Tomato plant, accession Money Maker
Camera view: bottom (45 deg); turntable rotation: 270 degrees
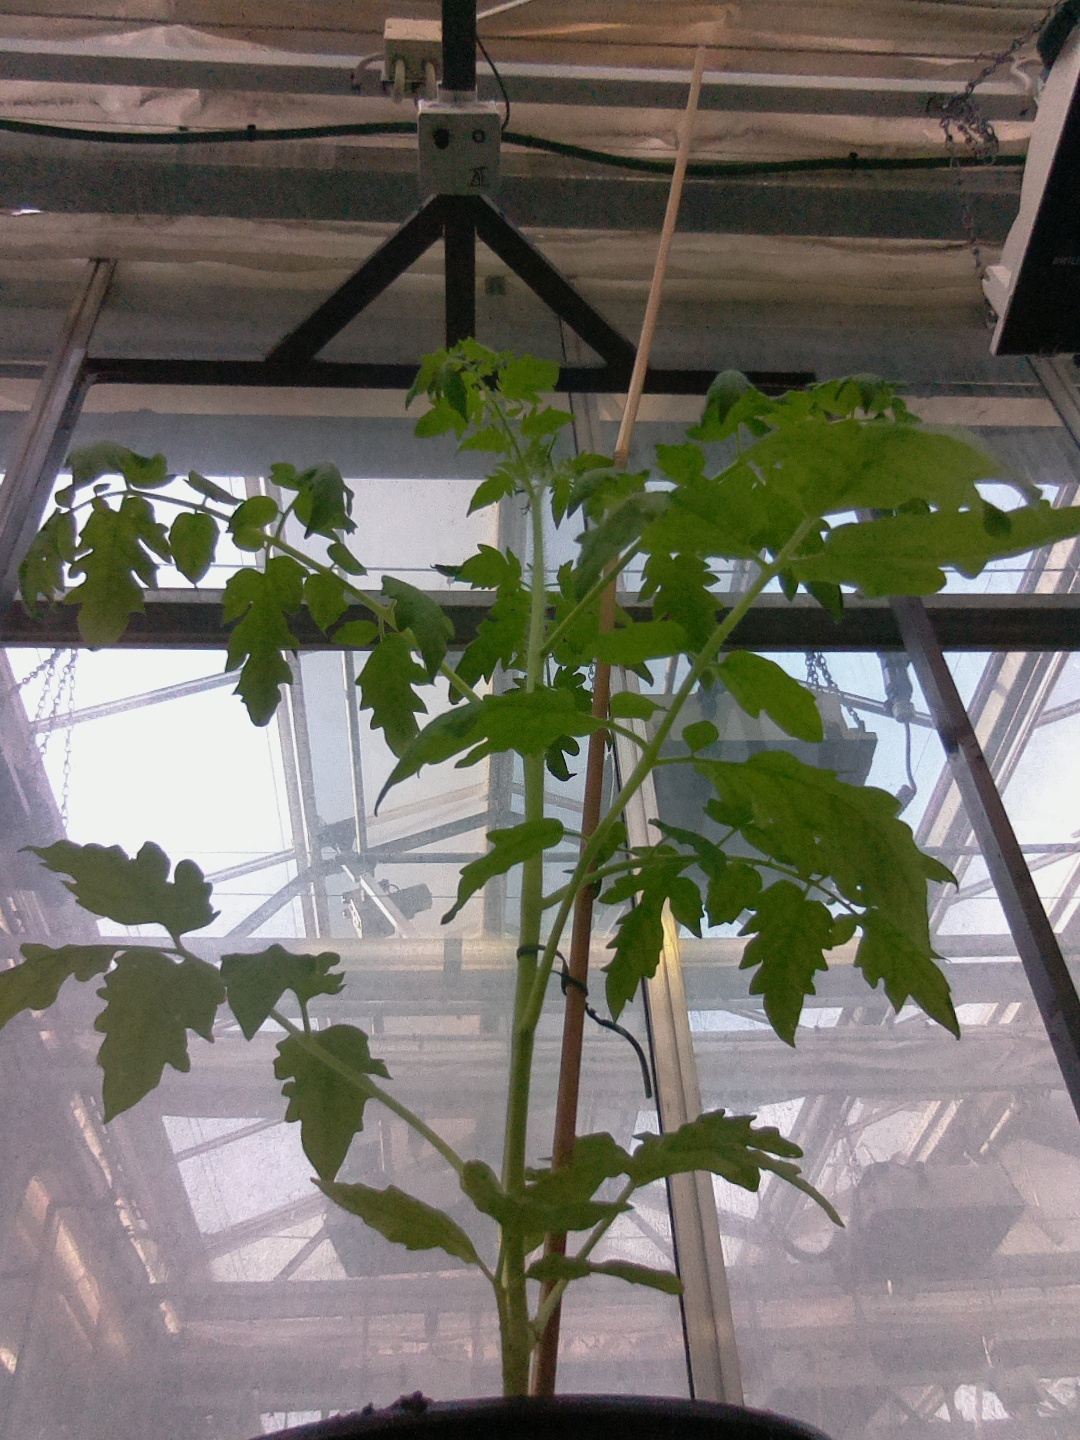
BBCH growth stage 14: 8 of true leaves visible